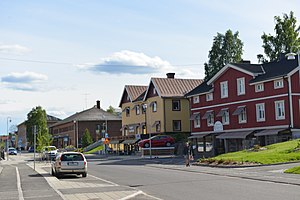
Övertorneå kommun
Övertorneå kommun er en svensk kommune i Norrbotten i Norrbottens län. Den ligger i Tornedalen nord for Haparanda kommun, sydøst for Pajala kommun og øst for Överkalix kommun.